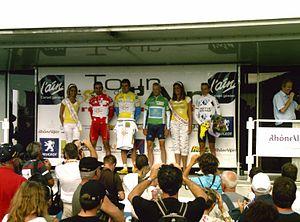
Ensemble des leaders de classement du Tour de l'Ain 2009
La 21ᵉ édition de la course cycliste Tour de l'Ain a eu lieu du 9 au 12 août 2009. La course compte au classement de l'UCI Europe Tour 2009.